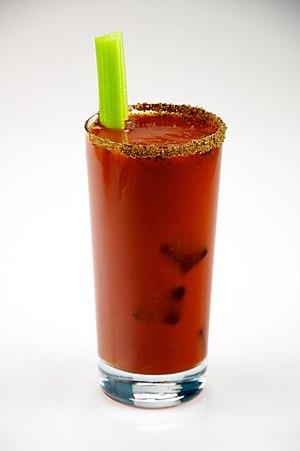
Un cocktail officiel de l'IBA est un cocktail sélectionné par l'International Bartenders Association pour le concours mondial de cocktail. Ces mélanges sont ainsi parmi les plus notables et les plus fréquents des cocktails qu'on peut trouver à travers le monde.
Le Bloody Mary est un cocktail plus ou moins fortement pimenté et épicé selon les goûts, à base de vodka, de jus de tomate, de jus de citron et d'épices telles que piment, sauce Tabasco, sauce Worcestershire, poivre, sel au céleri…